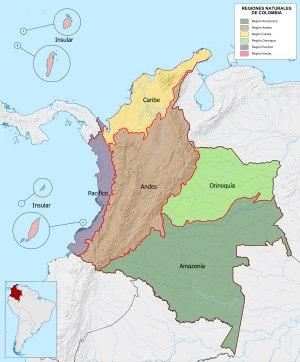
Les Llanos se réfèrent à la vaste plaine herbeuse qui s'étend au Nord-Ouest de l'Amérique du Sud, entre la Colombie et le Venezuela. Le terme vient de l'espagnol « llanos » et désigne la formation végétale particulière de type savane de cette région géographique. Situés entre les Andes et la mer des Caraïbes le long du bassin de l'Orénoque, les Llanos forment une écorégion terrestre qui appartient au biome des prairies, savanes et brousses tropicales et subtropicales de l'écozone néotropicale.
La Colombie est un pays géologiquement actif et tout le territoire colombien s'étend sur une large partie de la plaque sud-américaine, où se trouvent la plupart des terres émergées, la plaque caraïbe et la plaque de Nazca.
La Colombie est un pays situé dans le coin nord-ouest de l'Amérique du Sud. Dans le sens des aiguilles d'une montre, en commençant par le nord, il est entouré par la mer des Caraïbes, le Venezuela, le Brésil, le Pérou, l'Équateur, l'océan Pacifique nord et le Panama, qui le relie à l'Amérique centrale. Bogota en est la capitale.
Les régions naturelles de la Colombie sont des divisions territoriales faites à partir des caractéristiques hétérogènes en termes de relief, de climat, de végétation et de type de sol du pays. En raison de la grande diversité des climats et des reliefs, ces différences régionales sont définies par une série de facteurs très clairs tels que les caractéristiques du relief, la distance à la mer, les précipitations moyennes et les conditions du sol.